Rakudai Ninja Rantarō

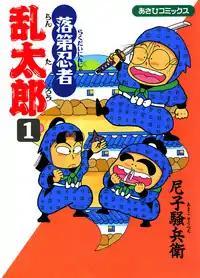
Cover of the first volume

is a comedy ninja manga series created by Sōbē Amako in 1986. The anime adaptation, "Nintama Rantarō", began broadcasting on NHK in 1993 and a side-story anime film "Eiga Nintama Rantarō" premiered in 1996. Several "Nintama Rantarō" video games have also been published since 1995.